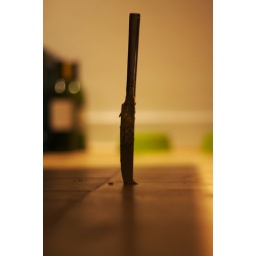
fell of the table, while we were sitting in the living room.It stuck in the wooden floor.